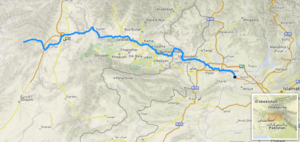
carte réalisée sur umap, [1] This map was created from OpenStreetMap project data, collected by the community. This map may be incomplete, and may contain errors. Don't rely solely on it for navigation.
Le Kaboul ou Kabal est une rivière qui coule en Afghanistan et au Pakistan. C'est un affluent de l'Indus en rive droite. C'est le cours d'eau qui arrose la ville de Kaboul, capitale de l'Afghanistan.